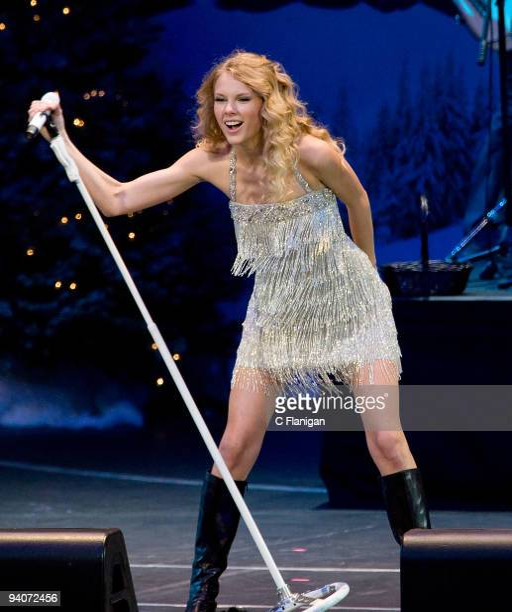
country pop artist performs during music festival at theater